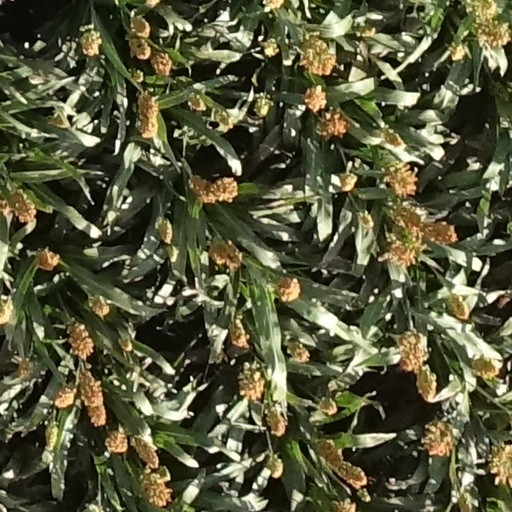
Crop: sorghum